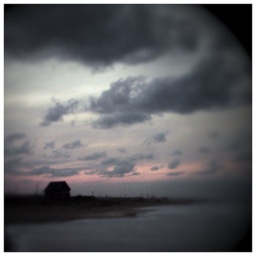
beach house in itako, japan.